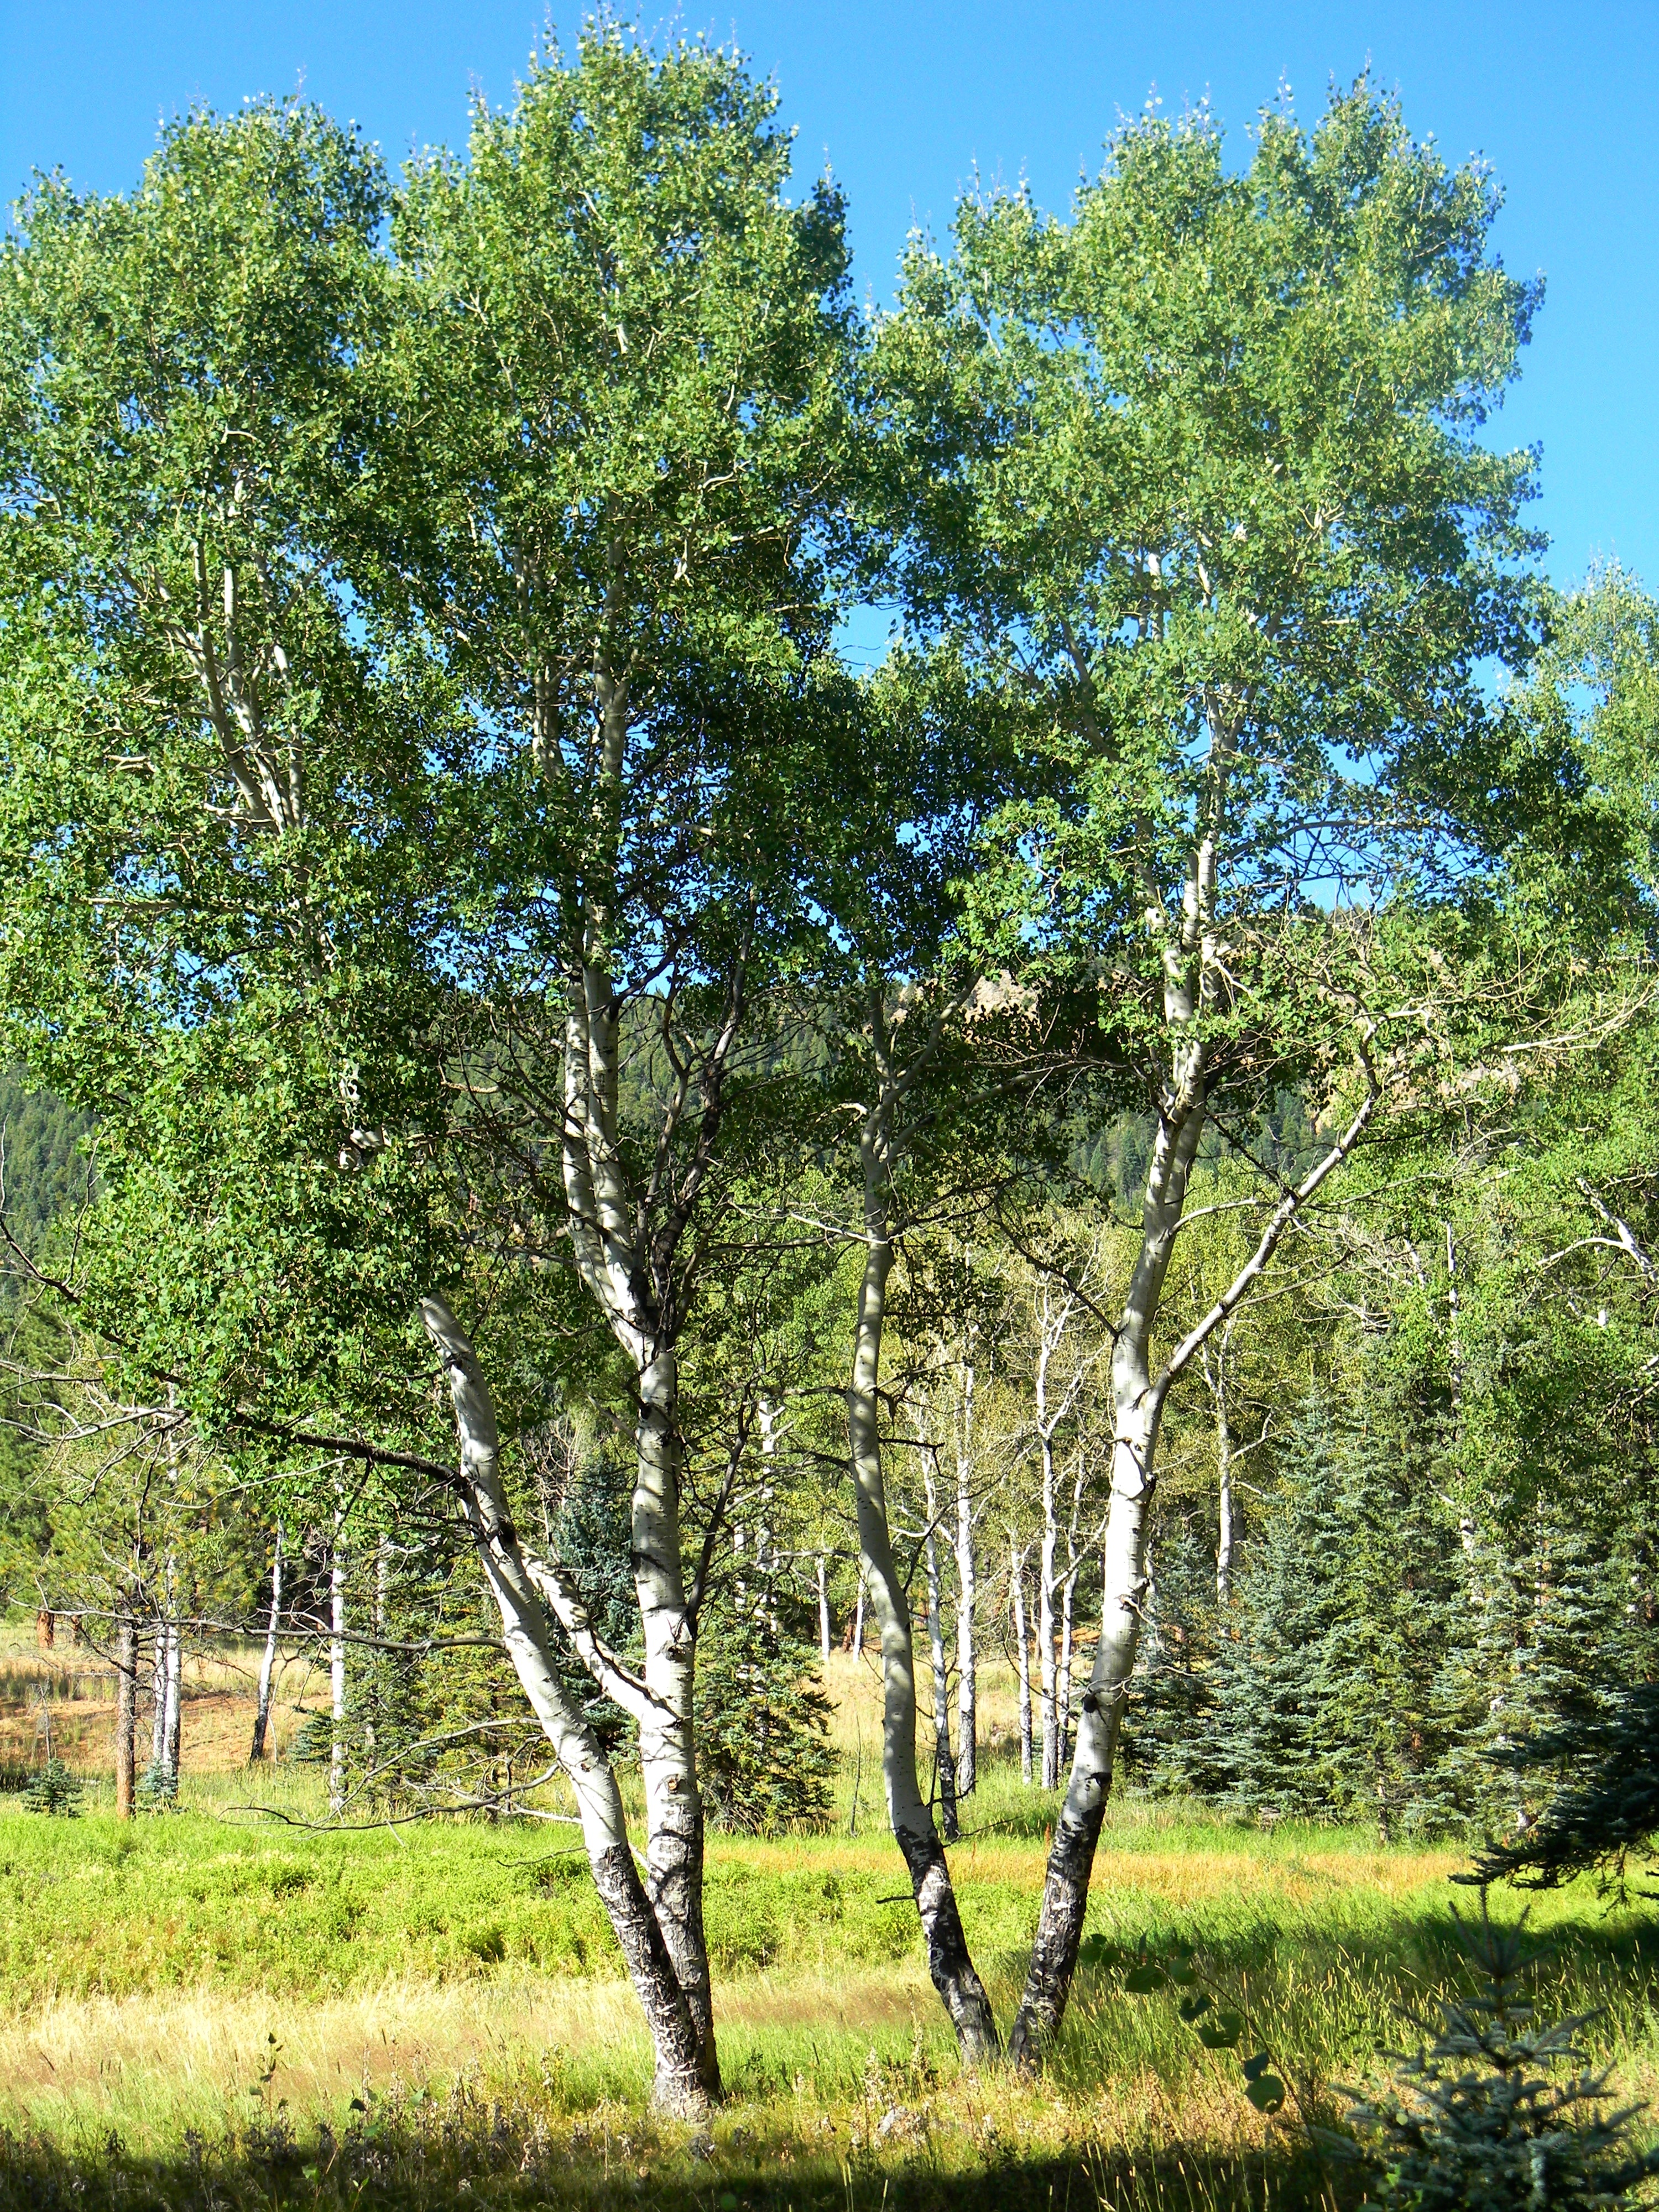
tree, branch, plant, flower, produce, birch, shrub, deciduous, oak, grove, woodland, ecosystem, flowering plant, woody plant, land plant, plane tree family